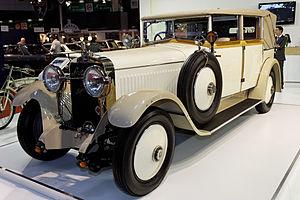
Skoda - licence Hispano Suiza H6B